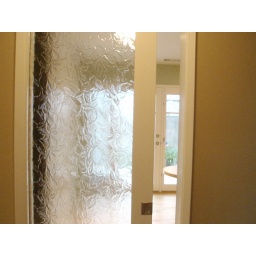
The glass in the office pocket door